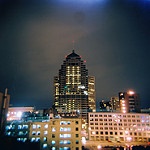
Label: buildings